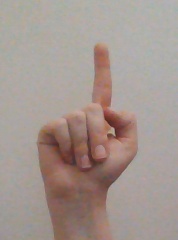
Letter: bb